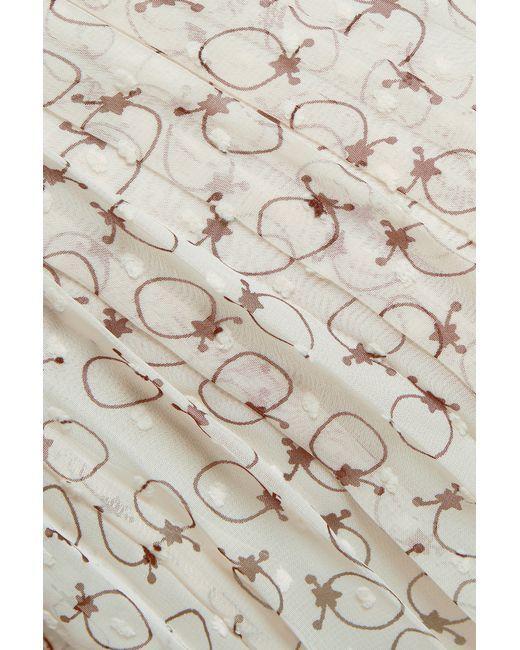
Jacquard-Design-Vorhänge aus weißer Farbe